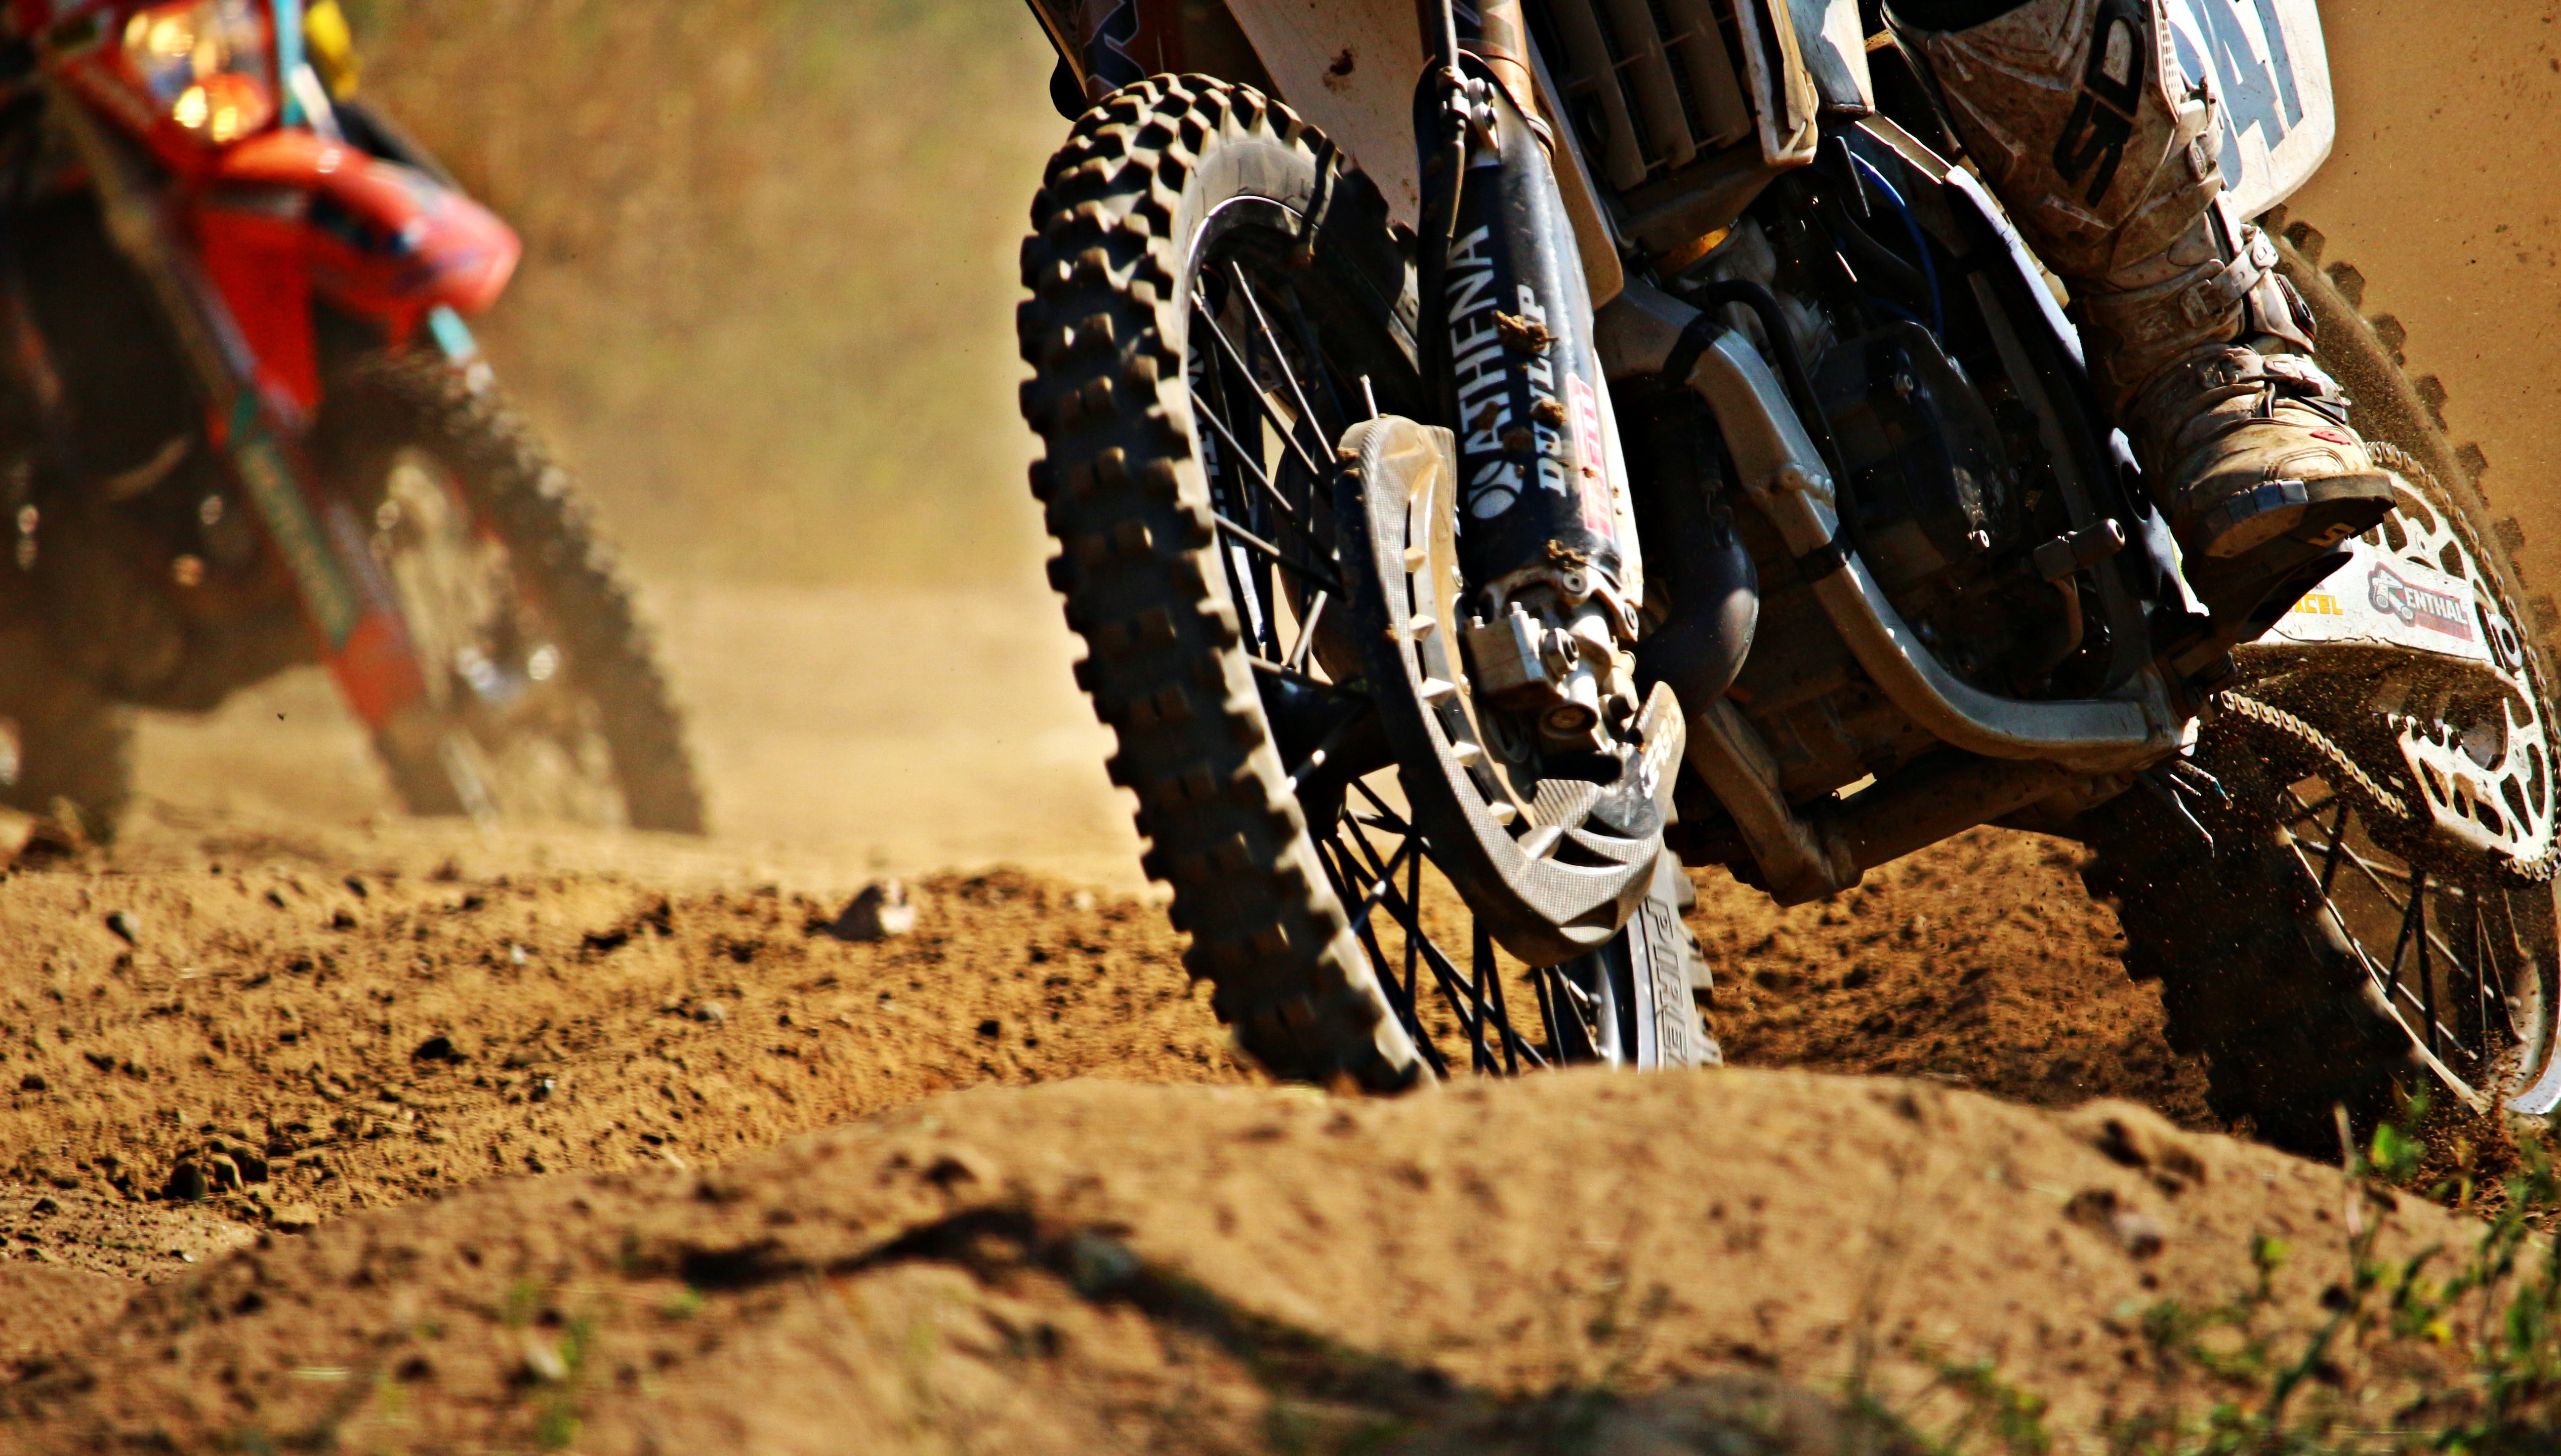
sand, bicycle, vehicle, motorcycle, motocross, soil, cross, extreme sport, sports equipment, mountain bike, race, sports, racing, motorsport, freeride, enduro, mountain biking, freestyle motocross, motocross ride, motorcycle sport, motor racing, motorcycle racing, cycle sport, downhill mountain biking, bicycle motocross, endurocross